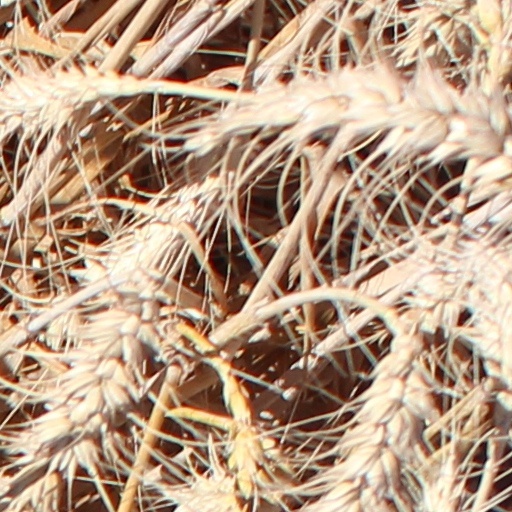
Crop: wheat